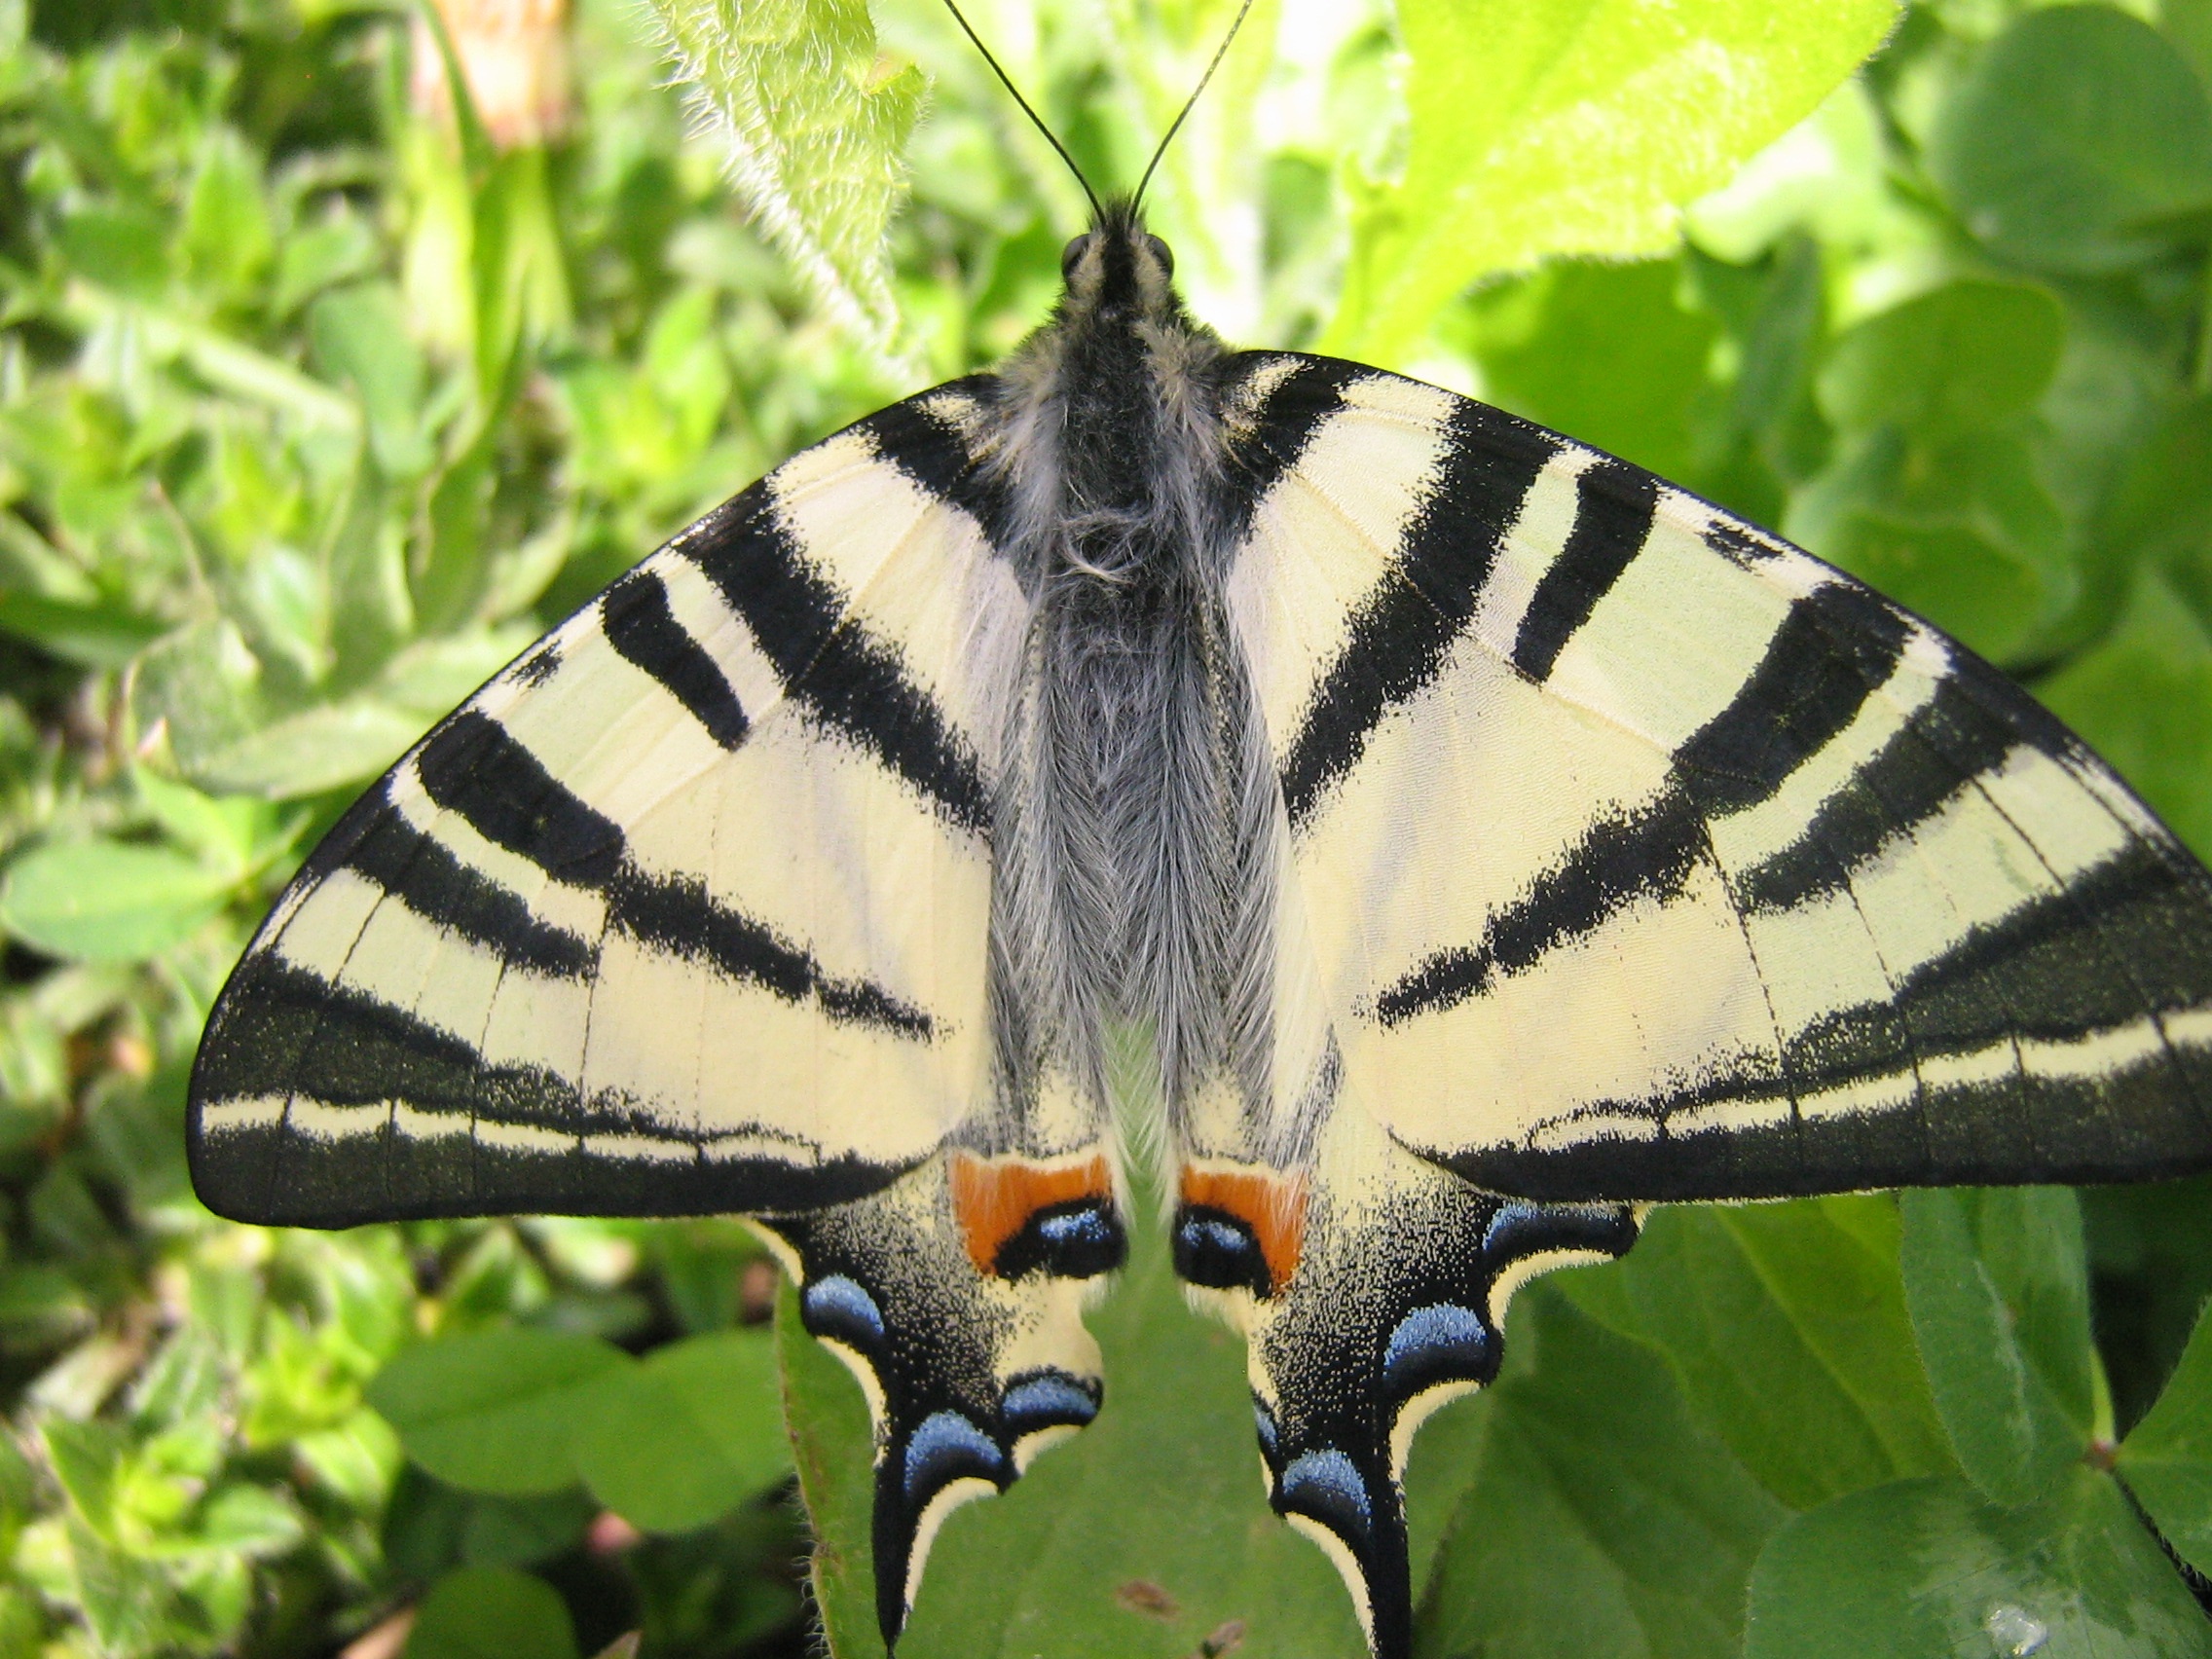
nature, wing, flower, animal, wildlife, insect, botany, butterfly, fauna, invertebrate, monarch butterfly, arthropod, flying insects, pollinator, moths and butterflies, brush footed butterfly